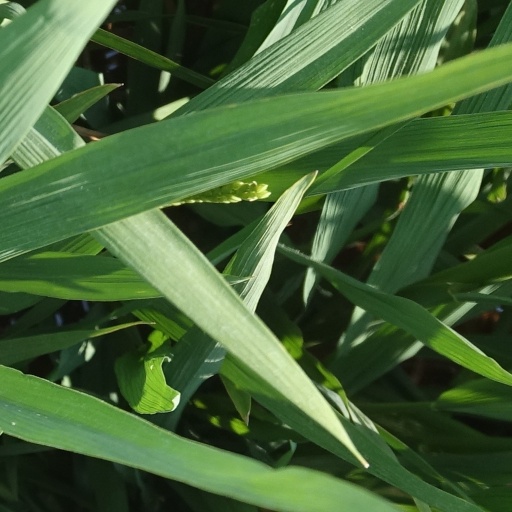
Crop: rice